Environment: real
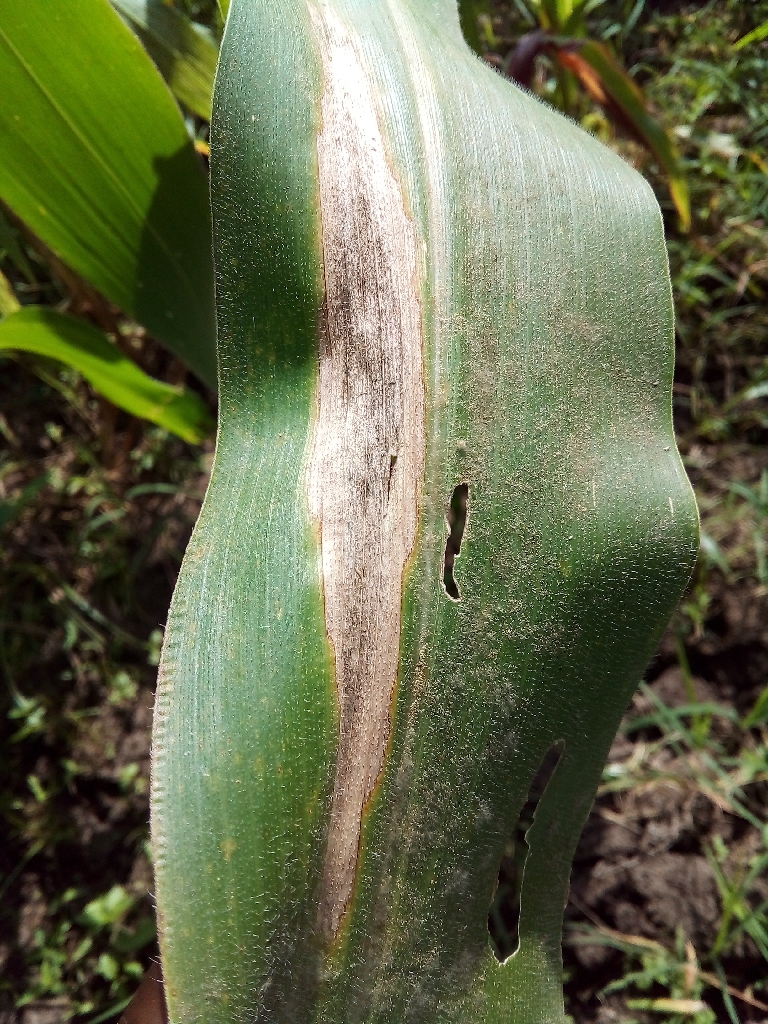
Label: northern_corn_leaf_blight